Automotive Design and Development

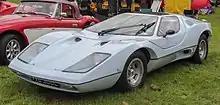
ADD Nova at a car meet

Automotive Design and Development Ltd (ADD) was an English company responsible for the creation of the futuristic-looking Nova kit car. It was based in Southampton from 1971 to 1973 after which it moved to Accrington, Lancashire until 1975. ADD failed and the rights to the Nova were bought by Nova Cars in Mirfield, West Yorkshire in 1978, which continued until 1990. A low volume production run was made by Nova Developments in Cornwall in the 1990s and the company was sold to India-based Aerotec Nova around 1996.